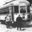
Label: streetcar